Miami Dolphins Cheerleaders

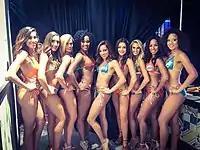
Swimsuit Show at Hardrock Stadium

The group's inaugural season was in , but the cheerleading squad was around since the team's inception since . The original squad was known as the Dolphins Dolls, consisting in 125 girls ranging from 8 to 18 years of age. The group performed in the Miami Orange Bowl until 1977. The professional group came around in 1978 under owner Joe Robbie, consisting of 30 women. The group was then-known as the Starbrites, under a sponsorship with Starbrite Car Polish until 1983, when the sponsorship ended. The Dolphins made a deal with Burger King to hold a "Name the Cheerleaders" contest, and the Miami Dolphins Cheerleaders was ultimately selected. In 1990, founder June Taylor retired and was replaced by Kathy Morton Shashaty, who was a Dolphins cheerleader from 1981–1985.